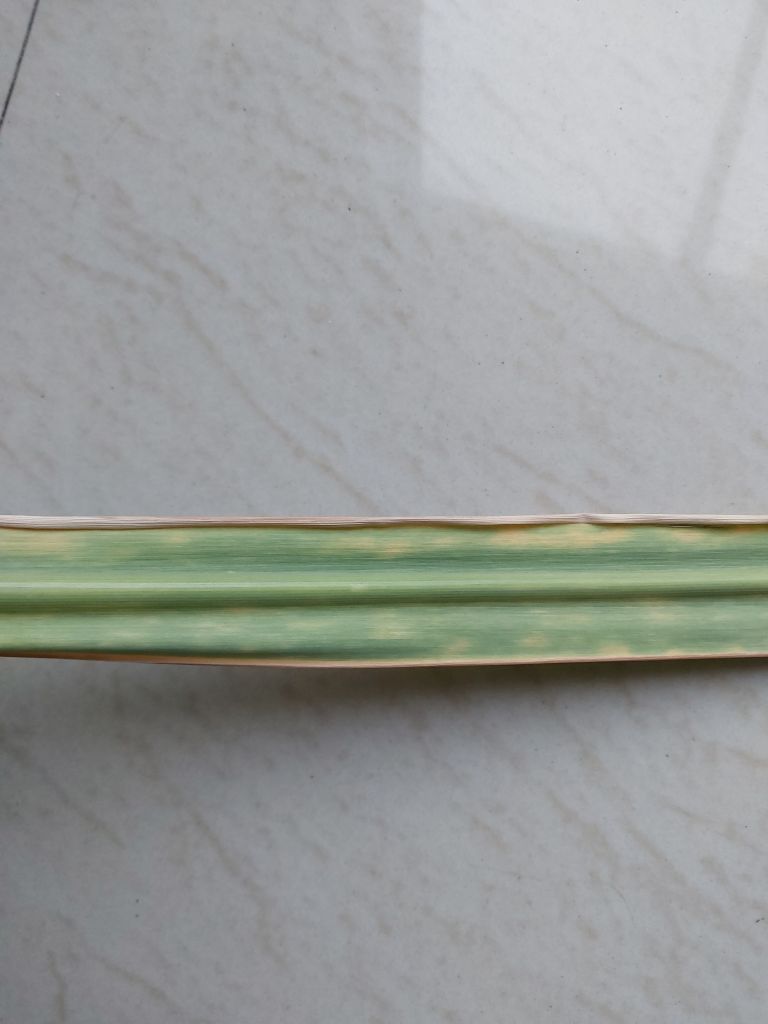
Label: Viral Disease